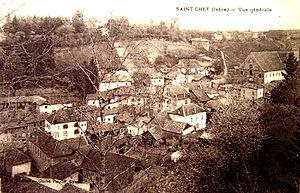
Vue générale du vignoble de Saint-Chef
Louis Seigner, né le 23 juin 1903 à Arcisse, hameau de la commune de Saint-Chef dans l'Isère, et mort le 20 janvier 1991 à Paris, est un acteur français.
L'isère, appelé vin de pays de pays de l'Isère jusqu'en 2009, est un vin français d'indication géographique protégée produit dans le vignoble de Savoie-Bugey. Cette IGP peut être complétée par le nom d'un ou de plusieurs cépages ou par le nom des IGP suivantes Balmes dauphinoises et Coteaux du Grésivaudan.